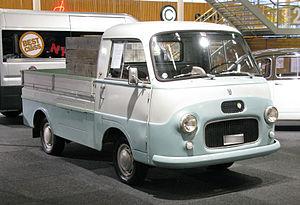
La gamme de véhicules utilitaires Zastava 1100 T est la version yougoslave de la gamme Fiat 1100 T produite sous licence par le constructeur yougoslave Zastava à partir de 1959. La gamme restera en fabrication pendant 22 ans. Le dernier exemplaire a été fabriqué en 1981 avant que le modèle ne soit remplacé par le Zastava Rival, la version locale de l'Iveco Daily.